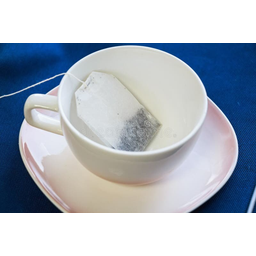
Label: trash